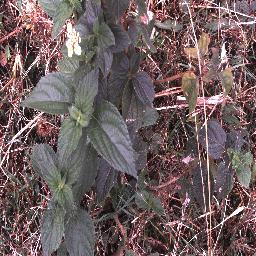
Label: lantana